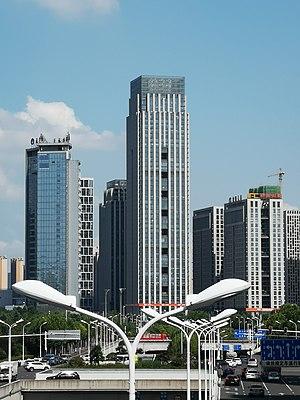
Le New City International est un gratte-ciel de 210 mètres construit en 2016 à Hefei en Chine.
Depuis la construction de la Telecom Tower Hefei en 1997, plusieurs dizaines de gratte-ciel ont été construits à Hefei en Chine du fait du développement très rapide de la ville.